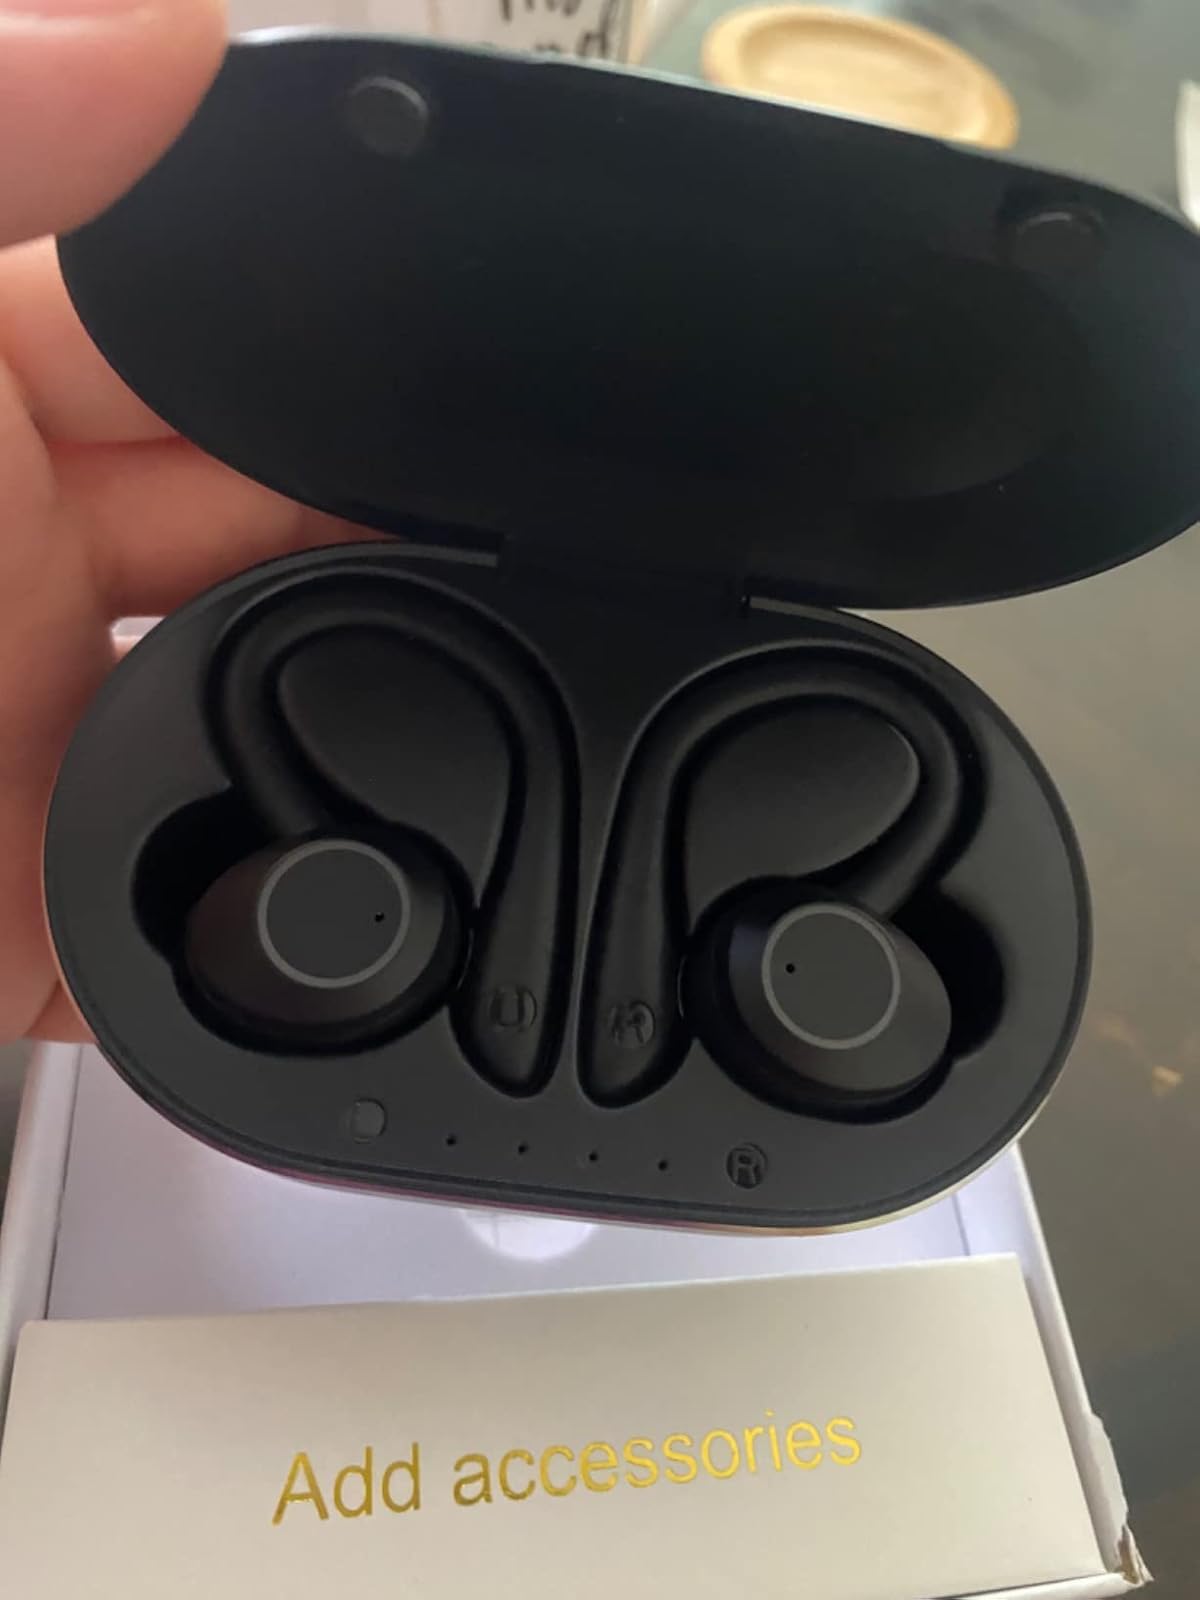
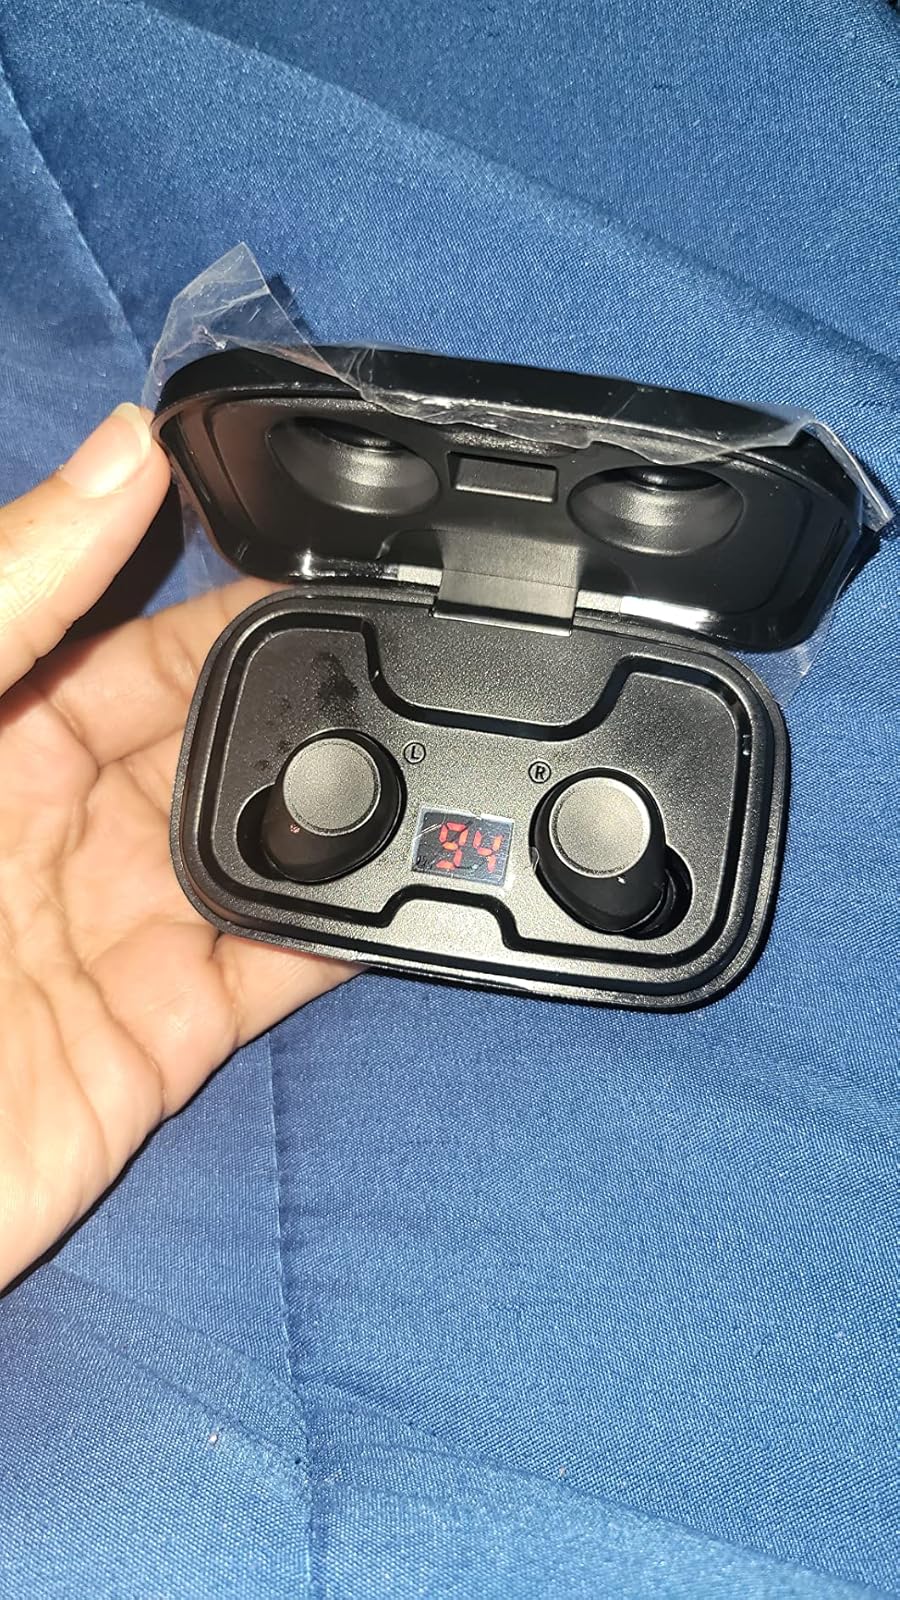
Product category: earbuds
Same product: no